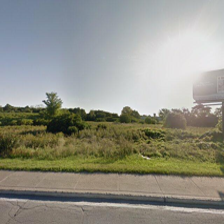
Label: streetView